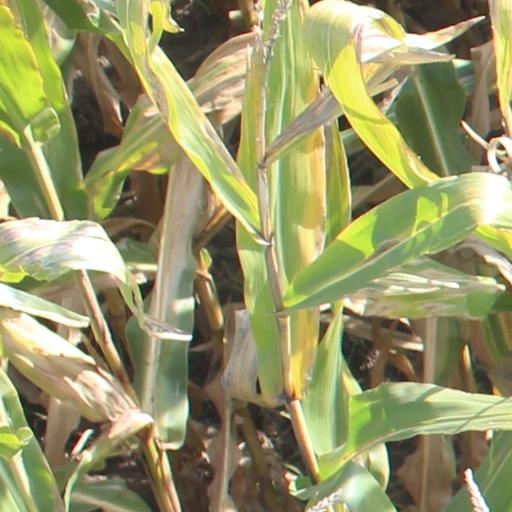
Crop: maize; corn